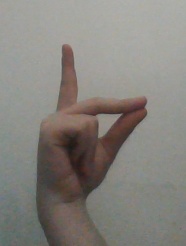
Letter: ta